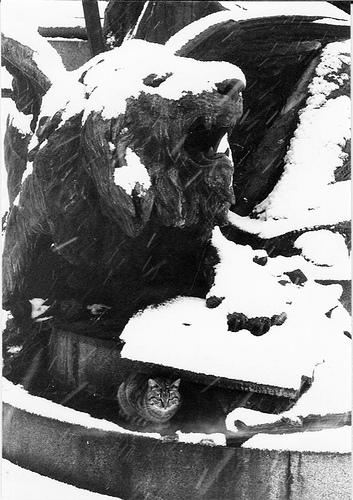
Weather: snow or frosty